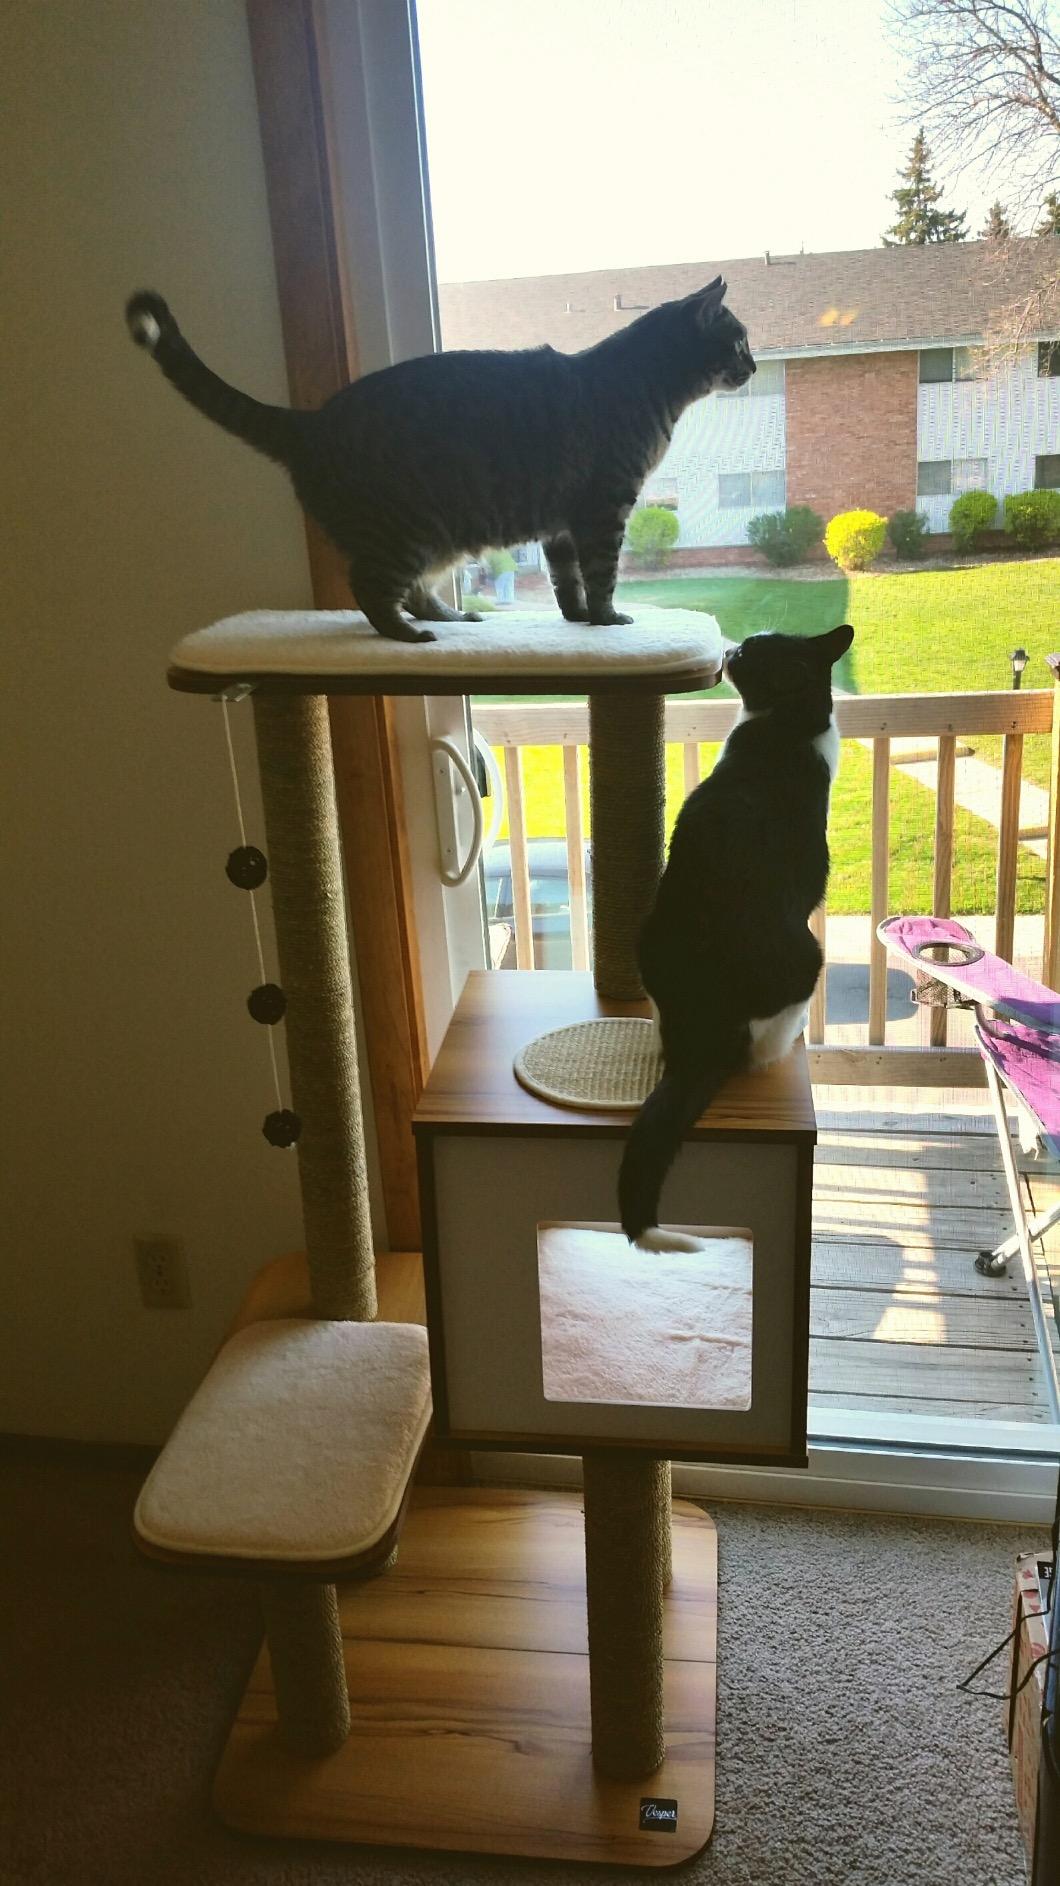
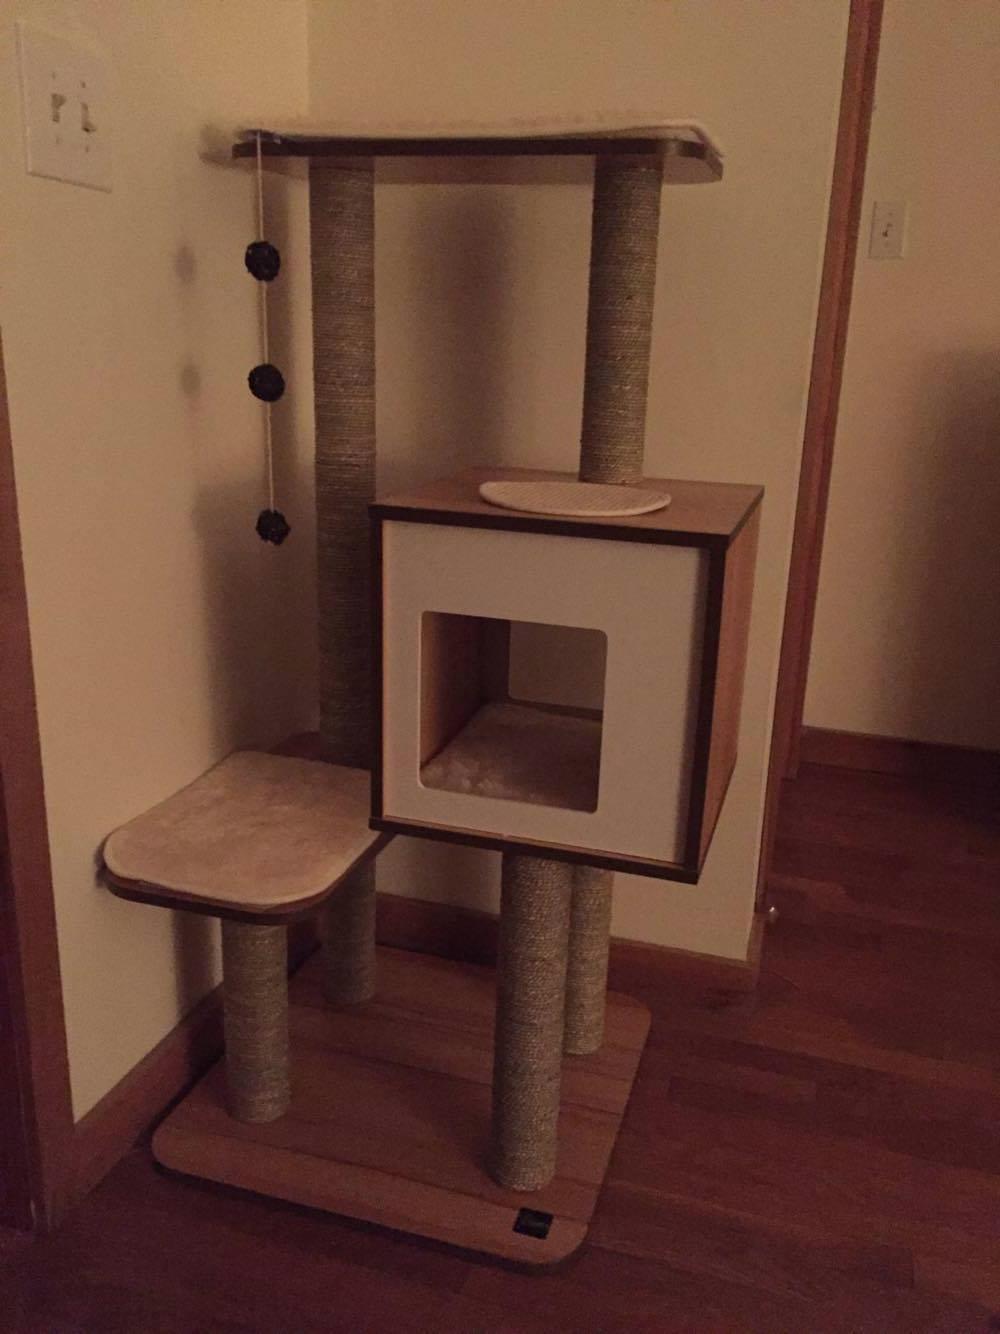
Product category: items_cat tree
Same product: yes